Paris Métro Line 10

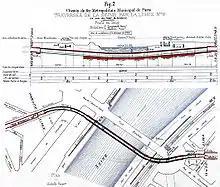
Blueprint of the underwater tunnel to Pont Mirabeau.

By way of its route, line 10 is limited to the south of the capital and, passing by few centers of activities, is rarely travelled by Parisians. With the exception of the oriental section "Gare d'Austerlitz – Duroc", traffic is very light. On the other hand, the line is especially trafficked by students, as it links multiple important university centers such as the "campus de Jussieu", la Sorbonne, and "Sciences Po", for example. The line services several places of interest to tourists in Paris and its western suburb: